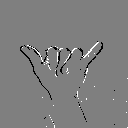
ASL letter: y